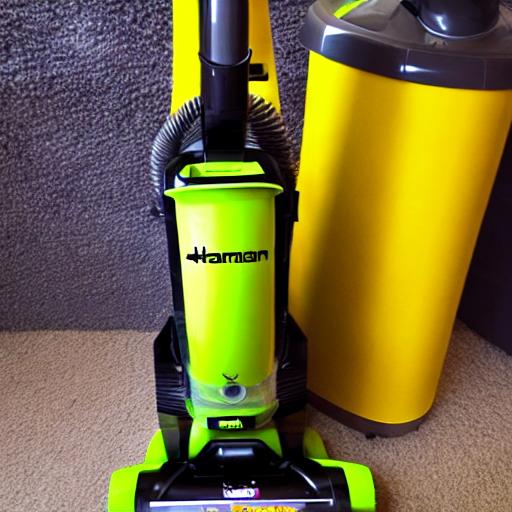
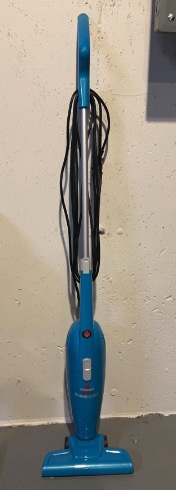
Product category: items_vacuum
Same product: no